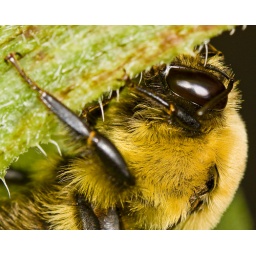
brought the yellow and orange down in tone but increased saturation. It's interesting but not true to life.